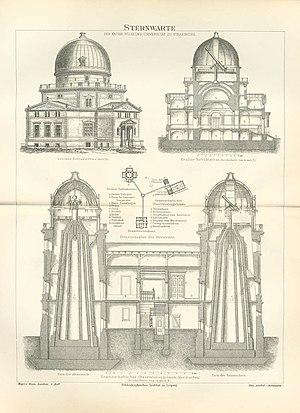
Extérieur, coupe et plan de Observatoire de l’Université de Strasbourg
L'Observatoire astronomique de Strasbourg est situé sur le campus historique de l'Université de Strasbourg. Il a été fondé en 1881. C'est un établissement de recherche et d'enseignement, qui contient également le Centre de données astronomiques de Strasbourg. Le planétarium faisait partie de l'Observatoire jusqu'en 2008.